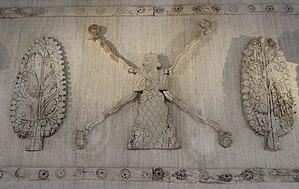
L'histoire de la Mésopotamie débute avec le développement des communautés sédentaires dans le nord de la Mésopotamie au début du Néolithique, et s'achève dans l'Antiquité tardive. Elle est reconstituée grâce à l'analyse des fouilles archéologiques des sites de cette région, et à partir du IVᵉ millénaire av. J.‑C. par des textes écrits essentiellement sur des tablettes d'argile, la Mésopotamie étant l'une des premières civilisations à inventer l'écriture, avec l’Égypte antique.
Assur est une ancienne ville, capitale de l'Assyrie jusqu'au début du IXᵉ siècle av. J.-C., située sur la rive occidentale du Tigre. Ses ruines se trouvent actuellement sur le site de Qalʿat Sharqat, dans la plaine de Sharqat, à environ 110 kilomètres au sud de Mossoul. Le site principal est un promontoire dominant le fleuve, peuplé depuis au moins le début du IIIᵉ millénaire av. J.‑C. Il a été fouillé au début du XXᵉ siècle par une équipe dirigée par des archéologues allemands, puis à plusieurs reprises après 1945 par des archéologues irakiens et allemands.